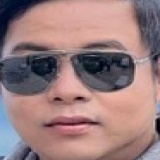
ca sĩ Quang Lê